Writer Padmabhushan

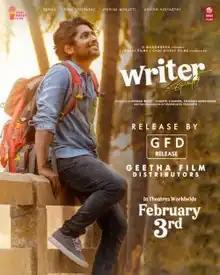
Theatrical release poster

Writer Padmabhushan is a 2023 Indian Telugu-language comedy drama film directed by debutant Shanmukha Prasanth. The film features Suhas in the titular role, along with Tina Shilparaj, Rohini and Ashish Vidyarthi. The film was released on 3 February 2023 to positive reviews from critics, and it became a commercial success.